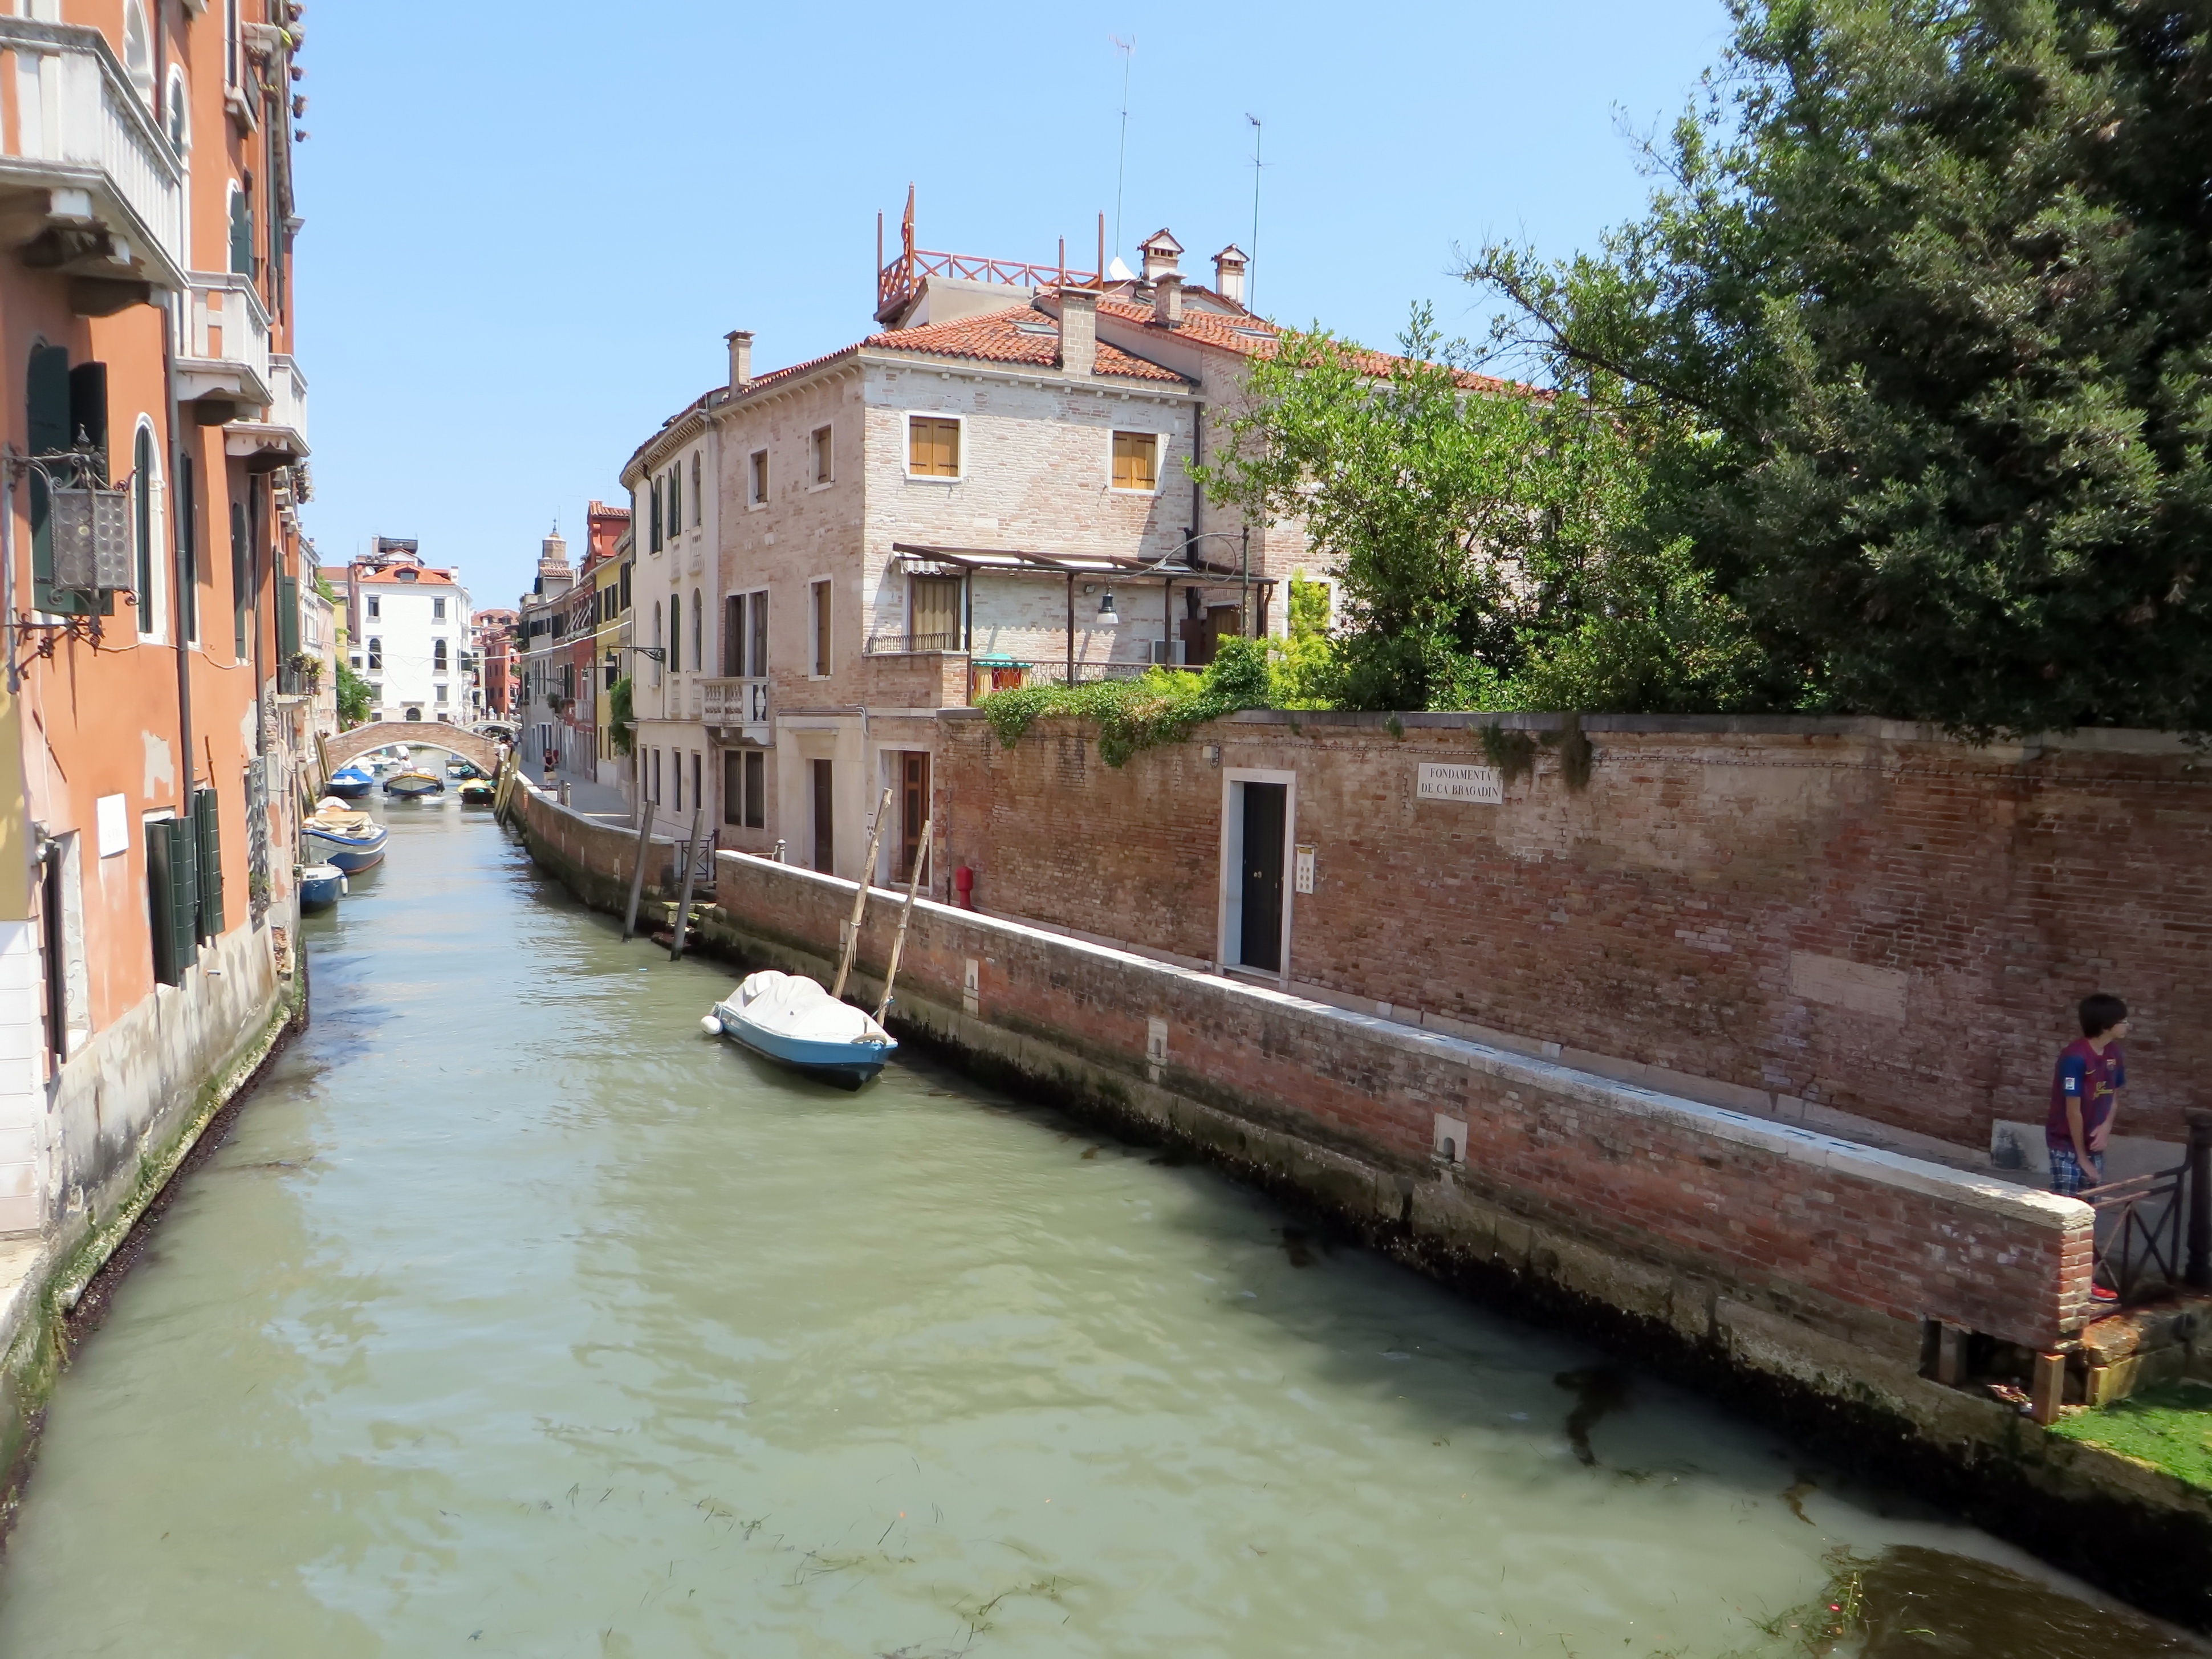
landscape, water, boat, crossing, town, river, canal, village, vehicle, venice, waterway, body of water, rio, channel, wharf, landform, geographical feature